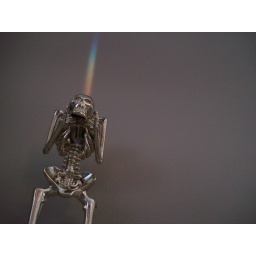
the sunset on the opposite side of the building somehow made its way to the wall by my desk. It was fascinating.